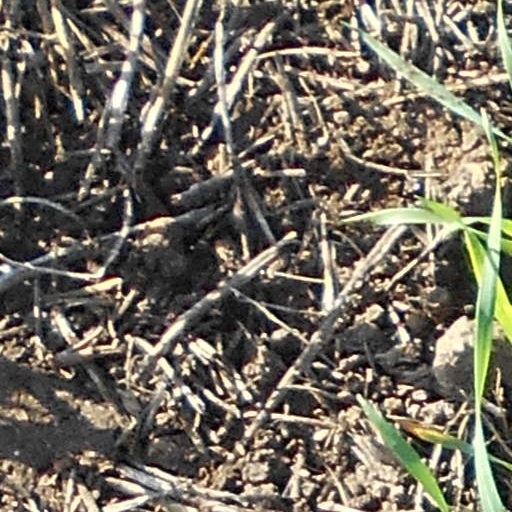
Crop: wheat